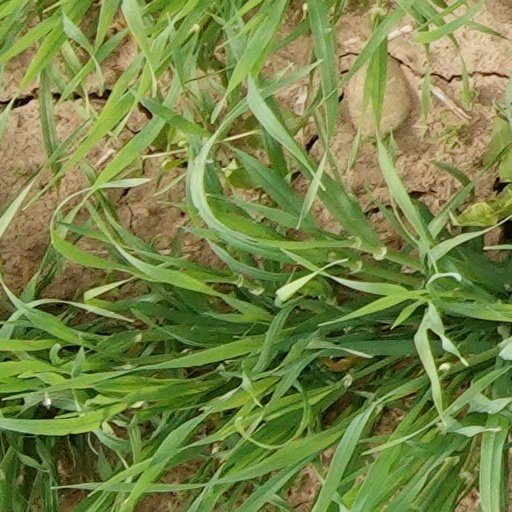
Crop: wheat